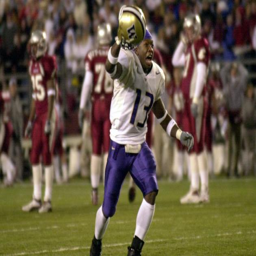
basketball point guard attempting to play